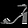
Label: Sandal